Lindfield, West Sussex

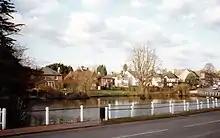
Village Pond

The village stands on high ground above the upper reaches of the River Ouse. It is situated close to both the natural beauty of the High Weald and to Haywards Heath with its amenities and station on the main London-Brighton railway line.